Shankara (2016 film)

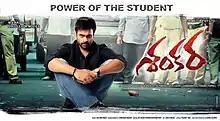
Poster

Shankara is a 2016 Indian Telugu-language action film directed by Tatineni Satya and produced by R. V. Chandramouli Prasad under the Sri Leela Movies banner. Nara Rohit and Regina Cassandra play the lead roles in this film. It is a remake of the Tamil hit film "Mouna Guru".